The Sarantine Mosaic

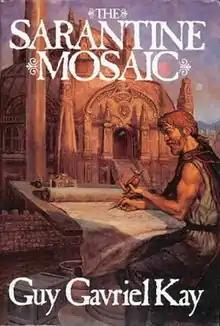
First Omnibus edition (publ. Science Fiction Book Club) Cover artist: Tom Kidd

The Sarantine Mosaic is a historical fantasy duology by Canadian writer Guy Gavriel Kay, comprising "Sailing to Sarantium" (1998) and "Lord of Emperors" (2000). The titles of the novels allude to works by poet W. B. Yeats.